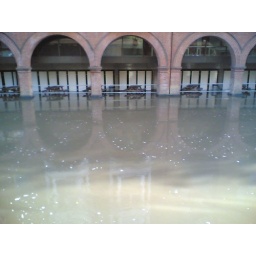
Picnic tables under water by the Wey 12Oct06. The water level is falling a bit now.